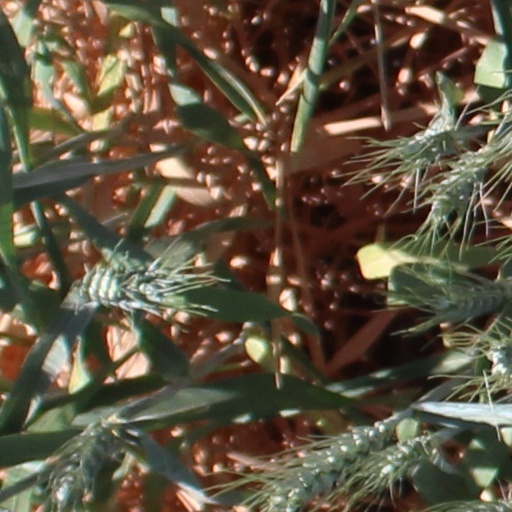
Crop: wheat